2021 Epik data breach

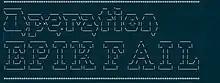
ASCII art header from the September 13, 2021 Anonymous press release announcing the data breach

Hackers identifying themselves as a part of Anonymous announced on September 13, 2021 that they had gained access to large quantities of Epik data, including domain purchase and transfer details, account credentials and logins, payment history, employee emails, and unidentified private keys. The hackers claimed they had obtained "a decade's worth of data", including all customer data and records for all domains ever hosted or registered through the company, and which included poorly encrypted passwords and other sensitive data stored in plaintext. The Distributed Denial of Secrets (DDoSecrets) organization announced later that day that they were working to curate the leaked data for public download, and said that it consisted of "180gigabytes of user, registration, forwarding and other information".